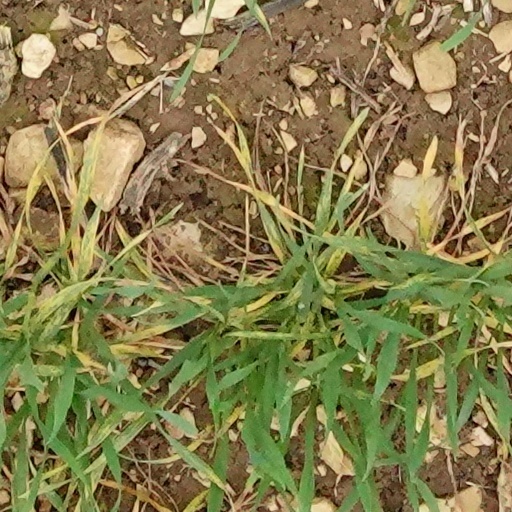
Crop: wheat